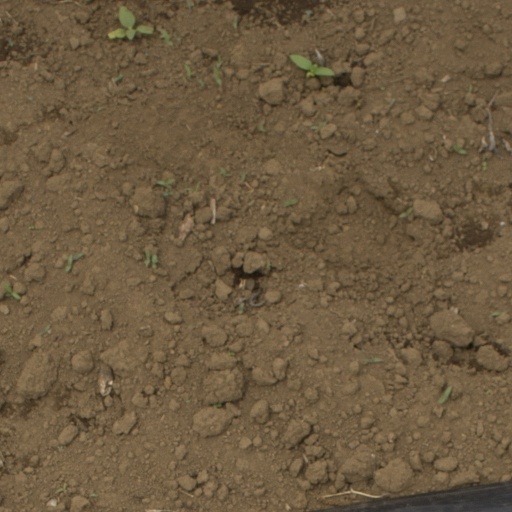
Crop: Jerusalem artichoke